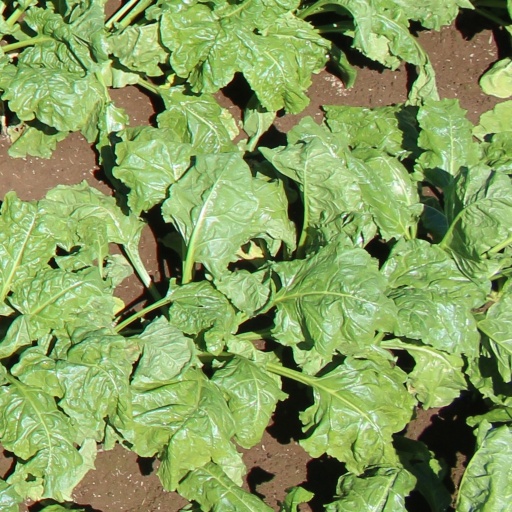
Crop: sugar beet